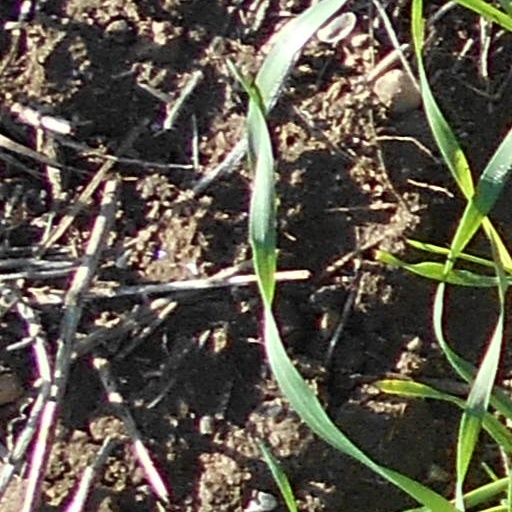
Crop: wheat